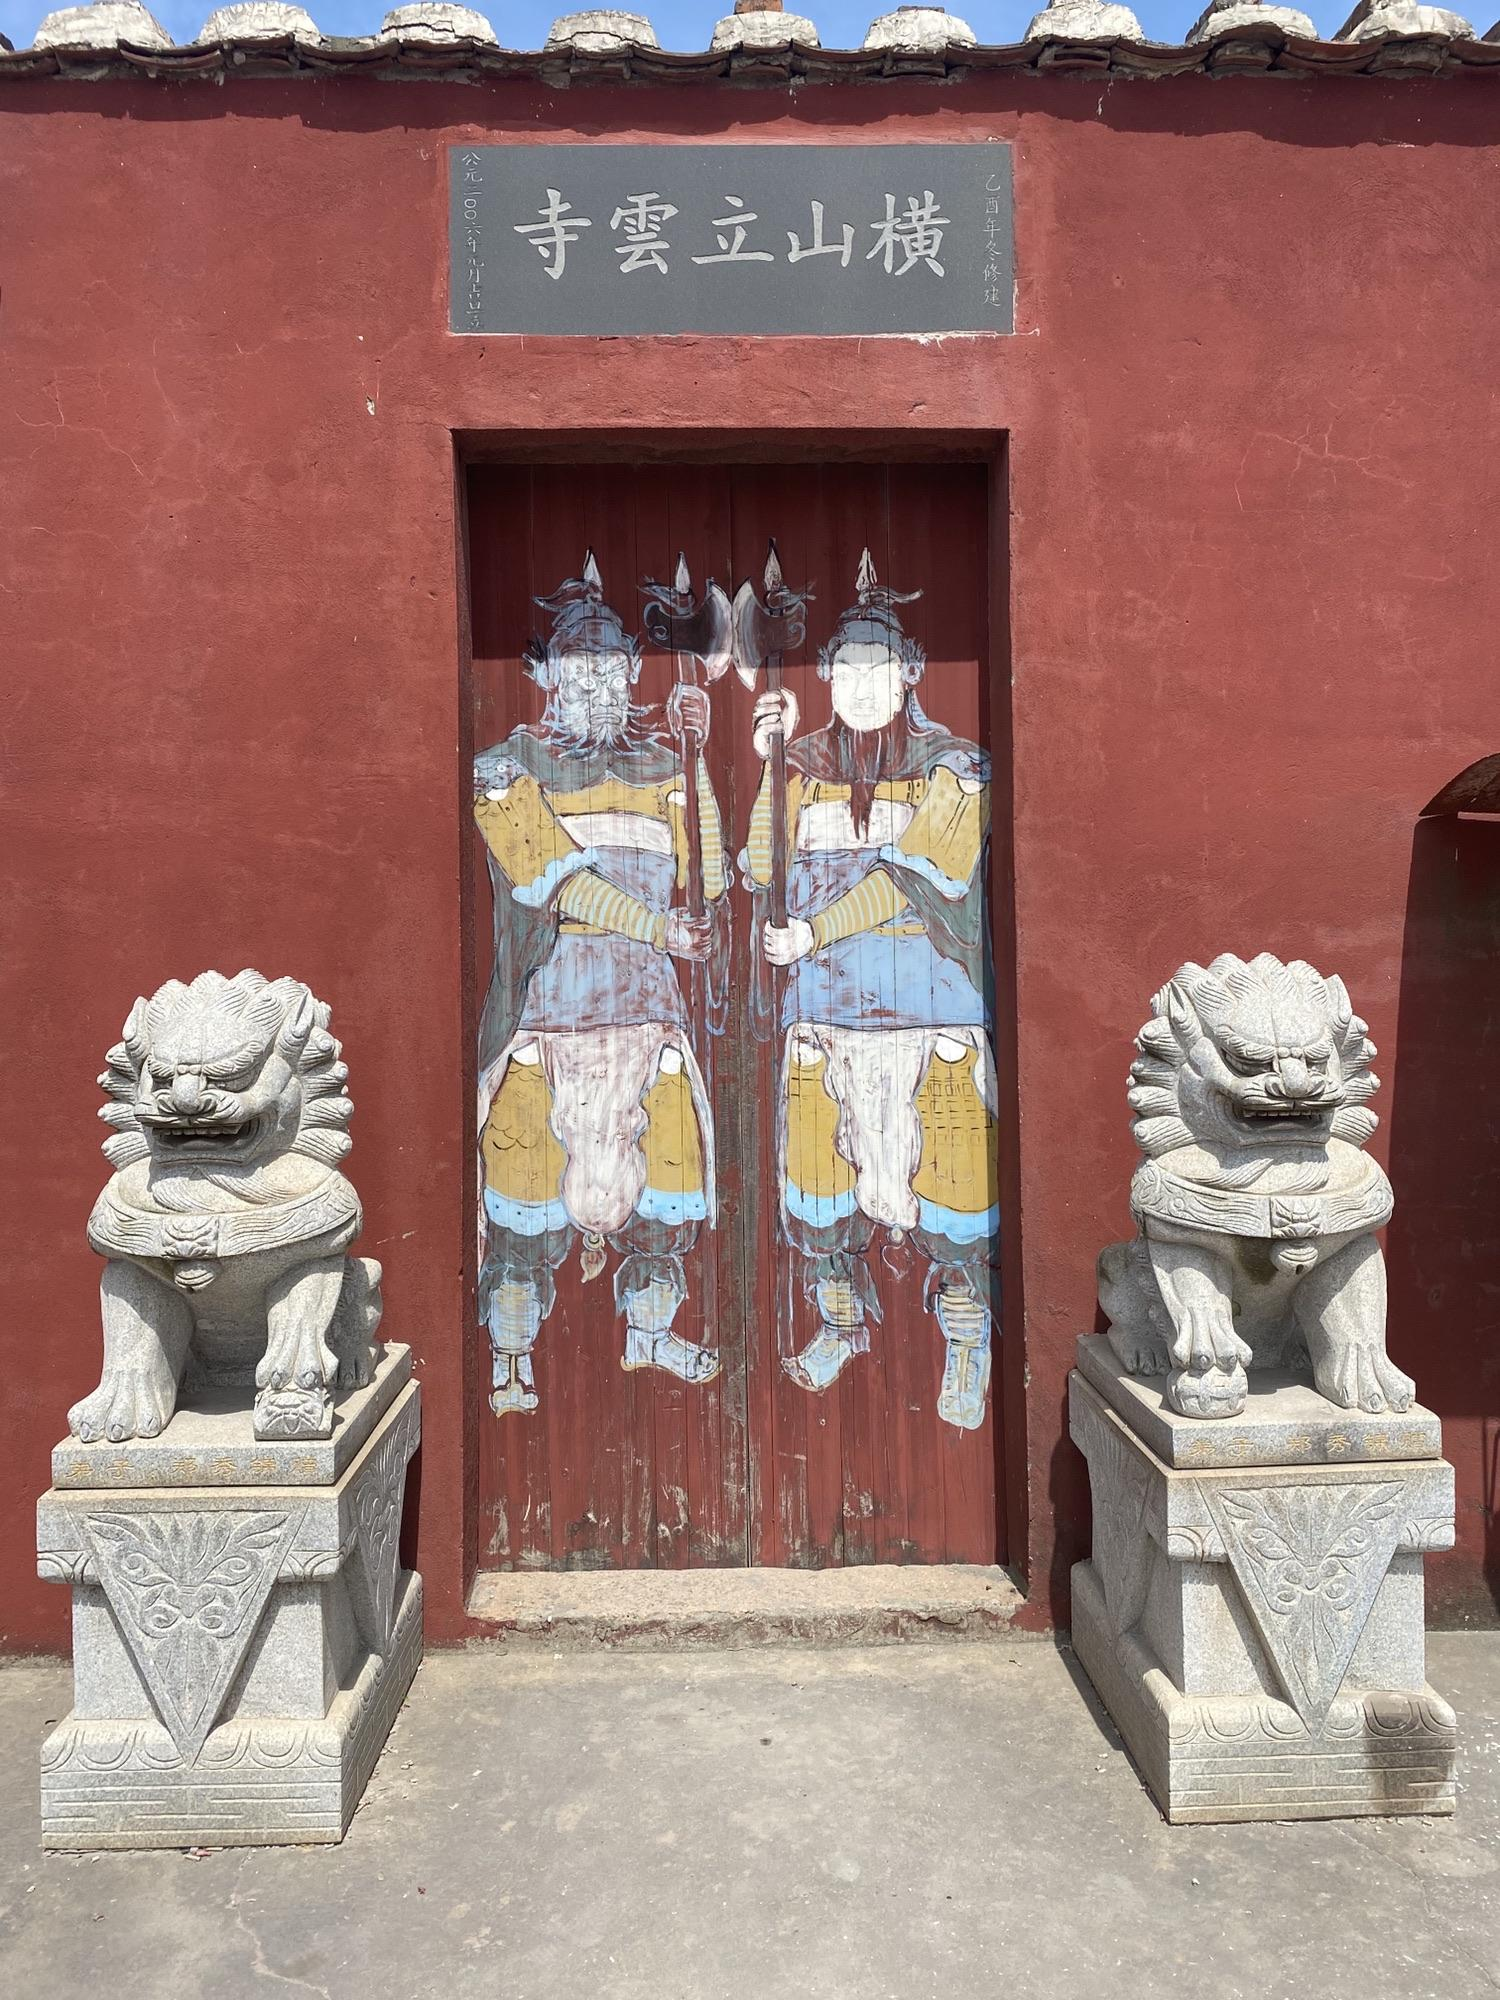
地标名称：横山立云寺
所在城市：福州市·长乐区